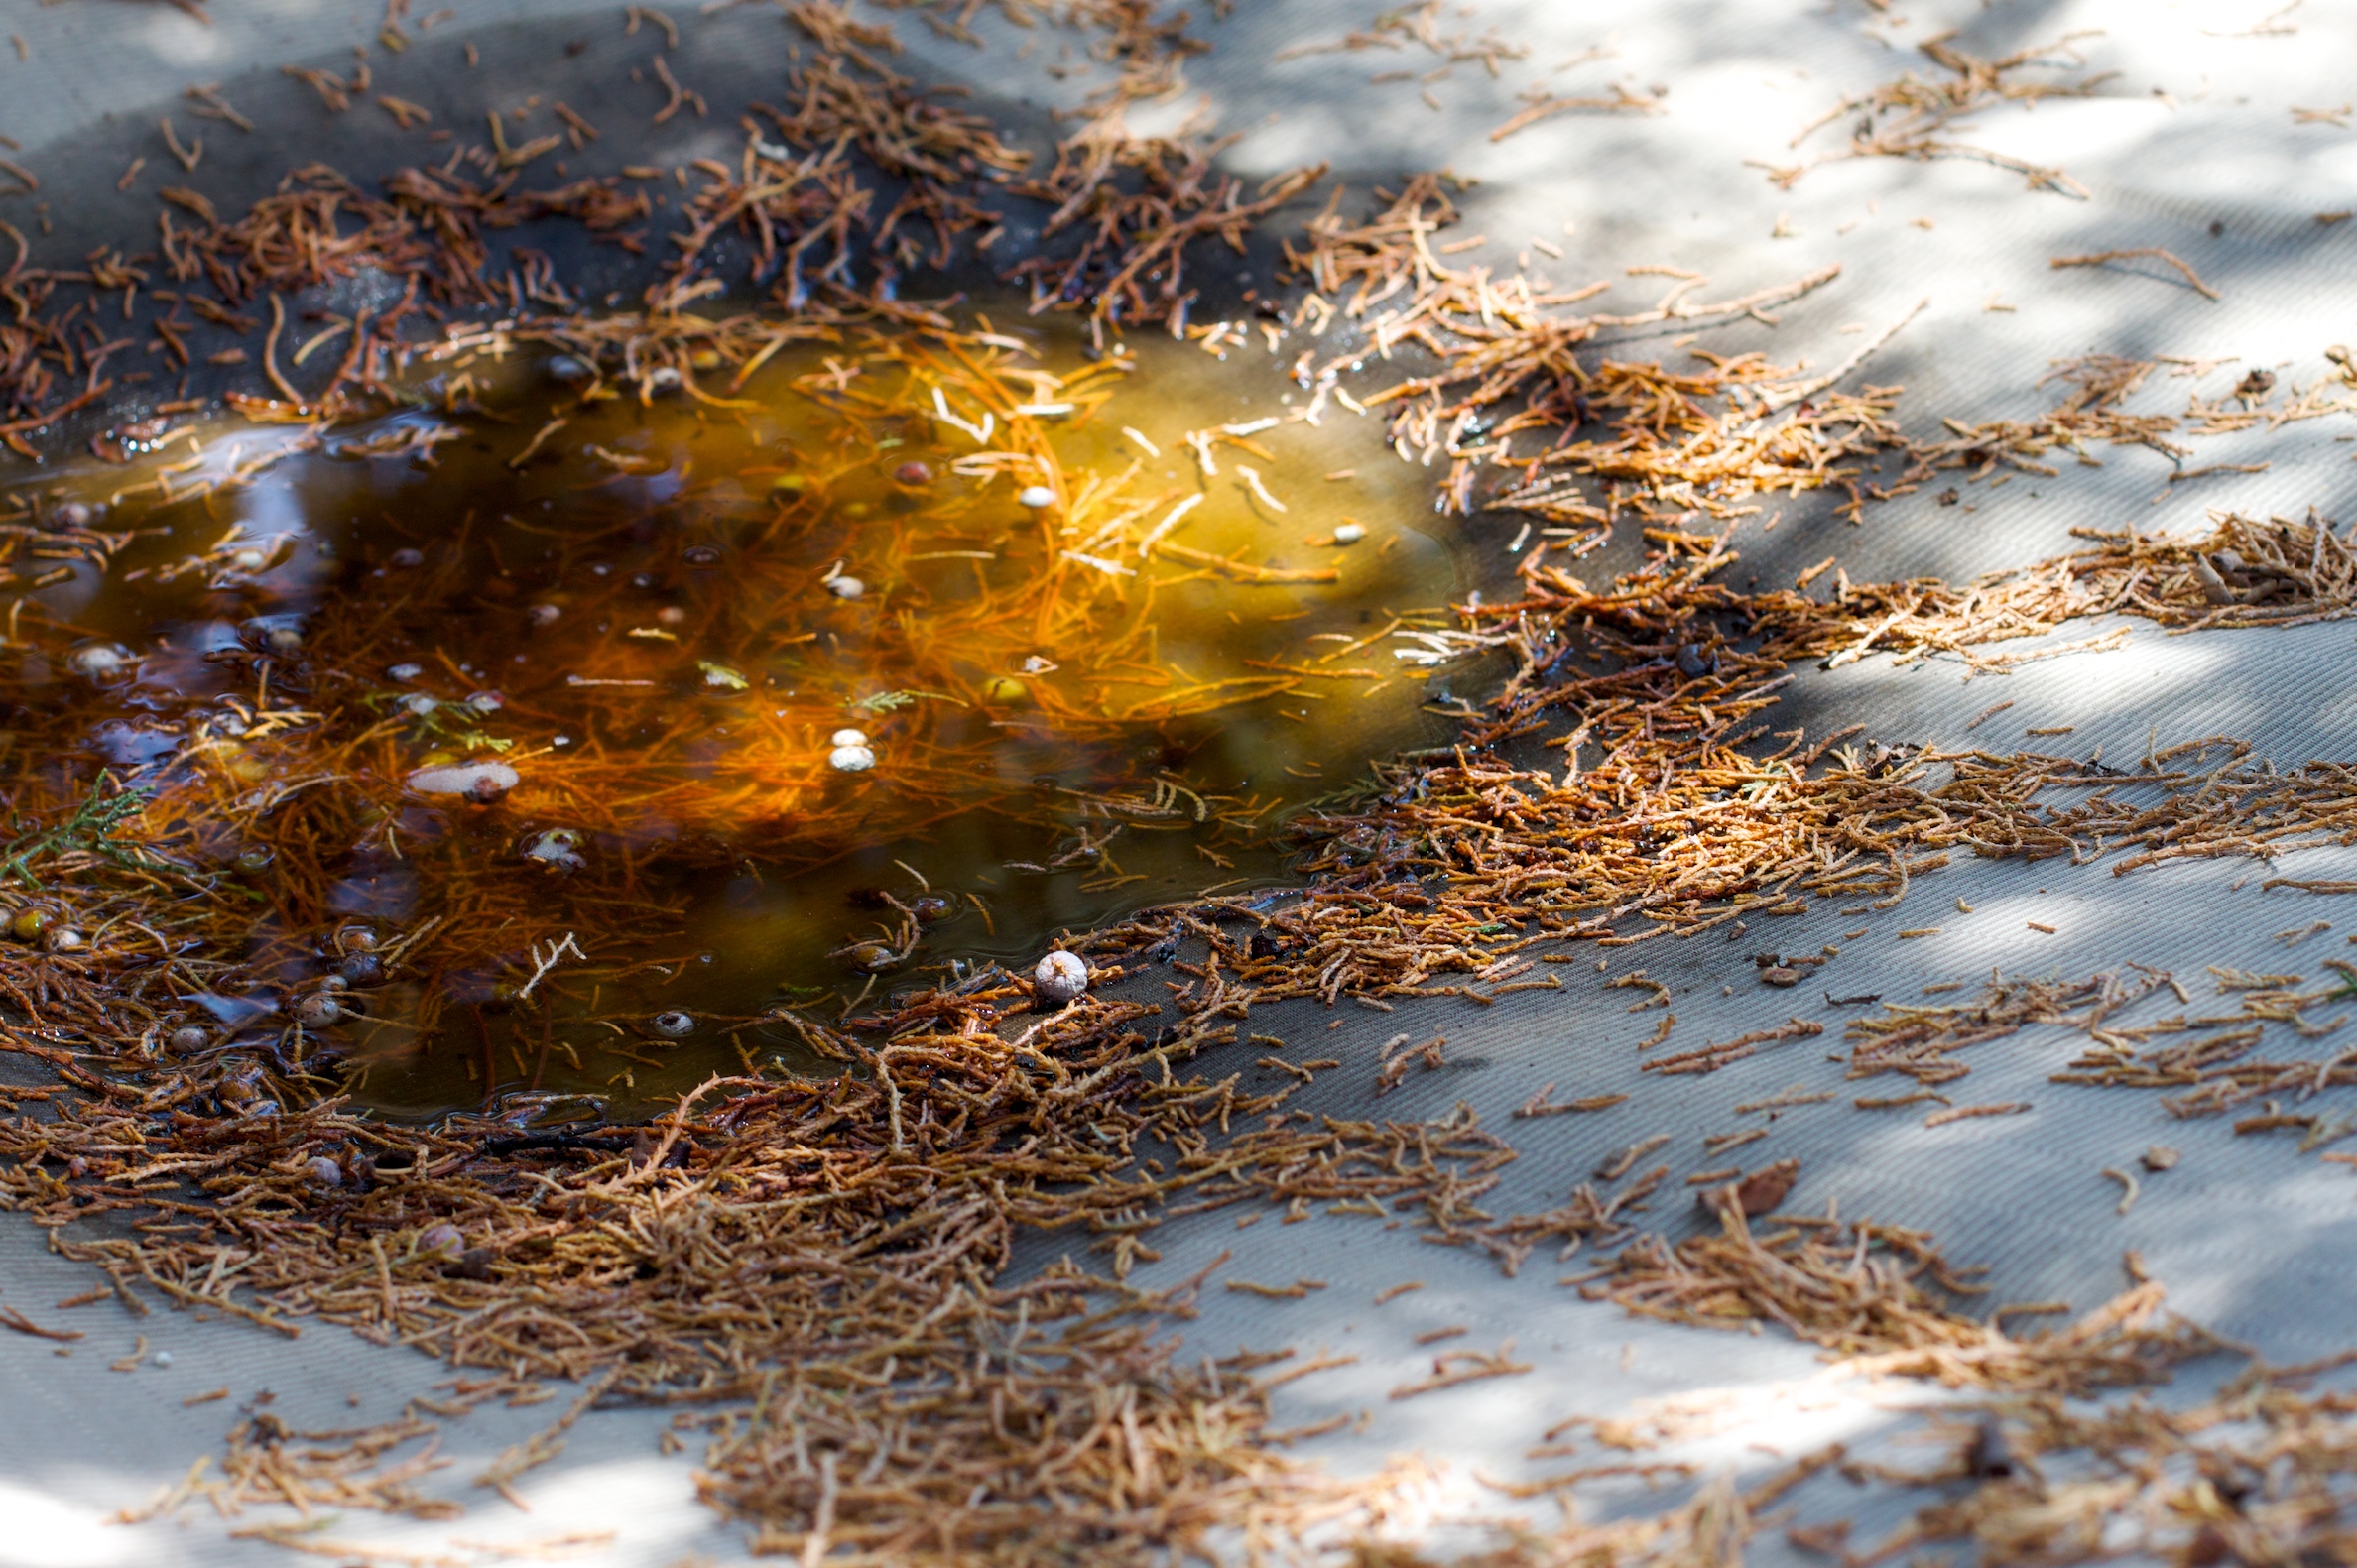
tree, nature, branch, winter, sunlight, leaf, wildlife, reflection, autumn, soil, season, macro photography